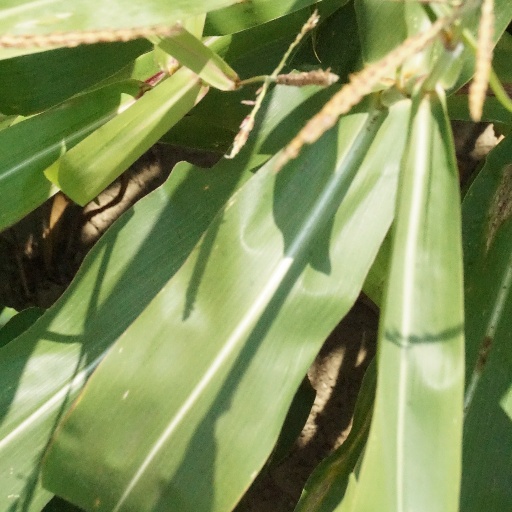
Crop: maize; corn